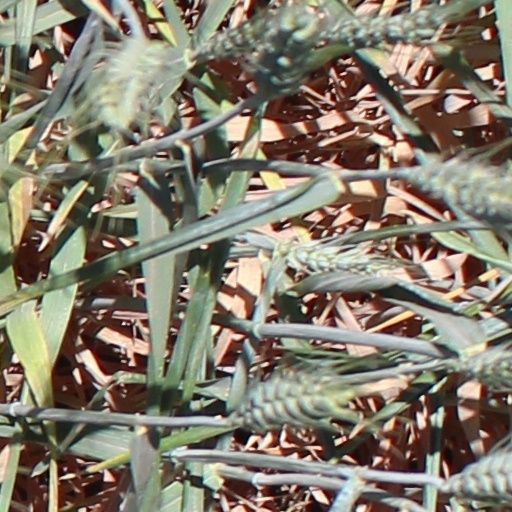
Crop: wheat